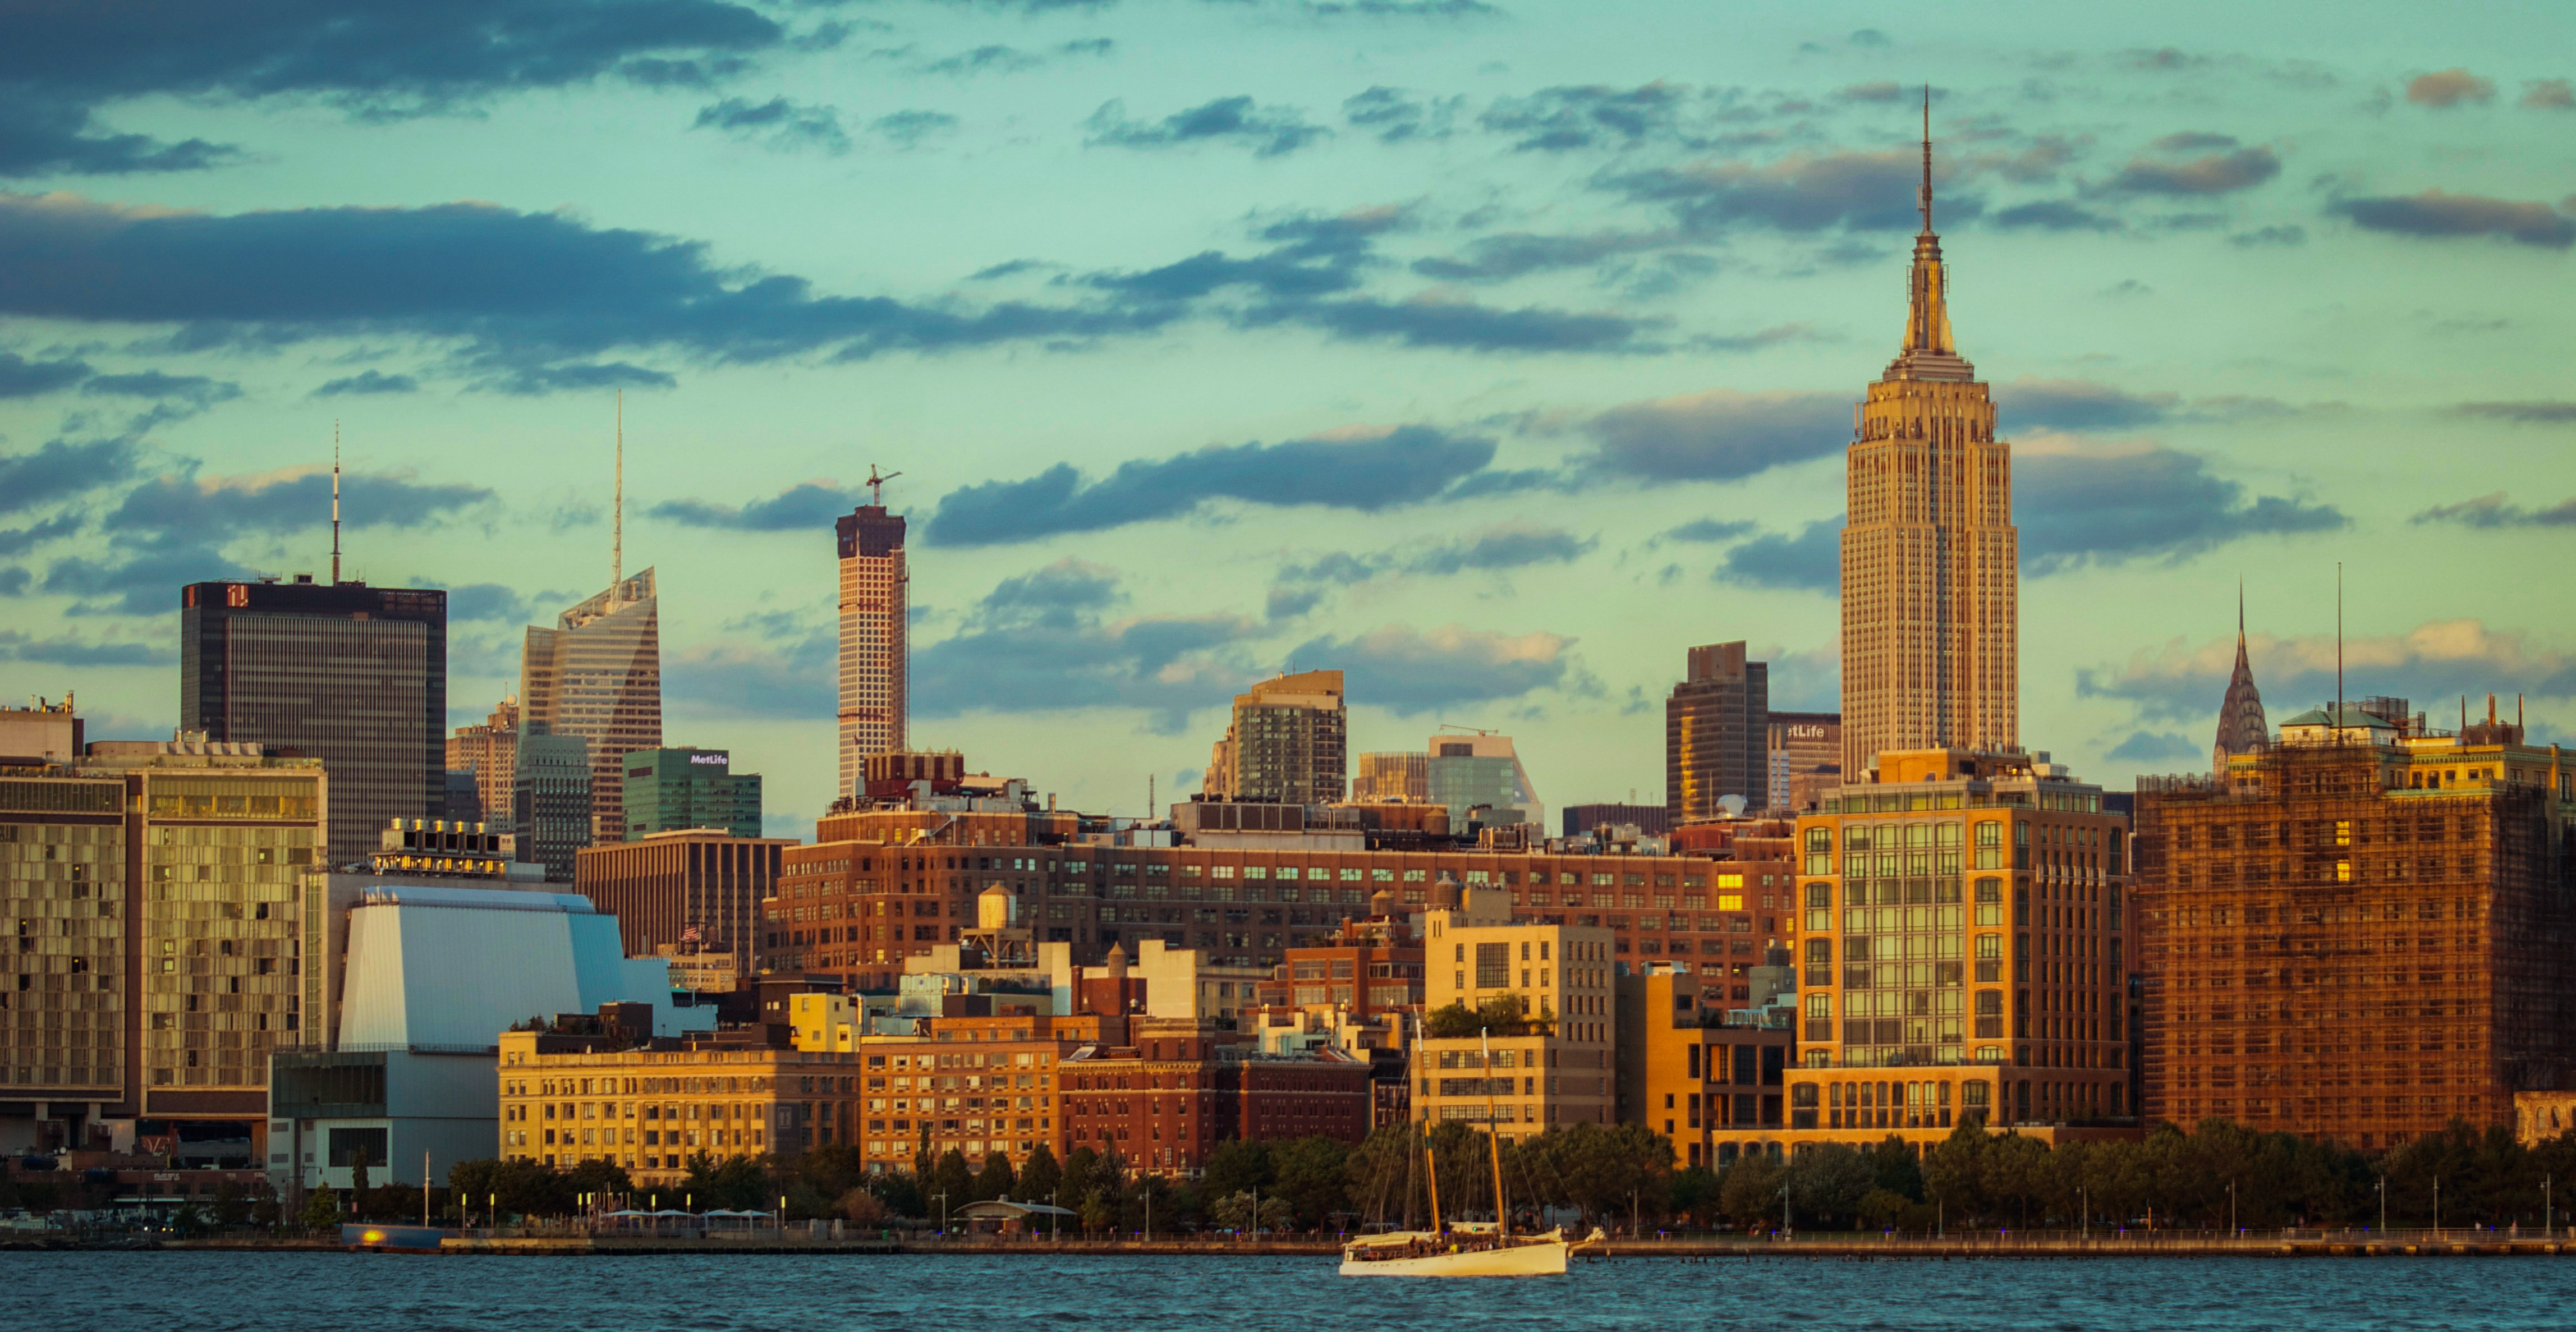
landscape, sea, coast, water, horizon, architecture, sky, sunset, boat, skyline, cloudy, window, building, city, skyscraper, river, land, cityscape, downtown, dusk, evening, reflection, tower, yacht, bay, landmark, harbor, edge, empire, clouds, skyscrapers, buildings, windows, new, state, york, scape, chrysler, hm, hudson, urban area, geographical feature, human settlement